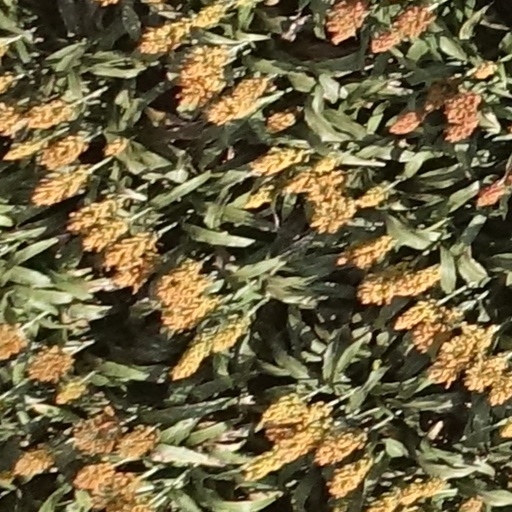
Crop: sorghum